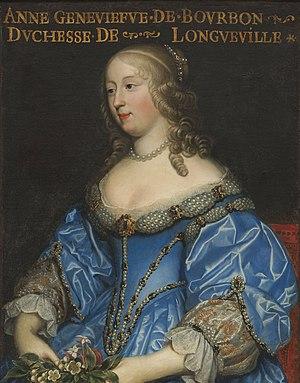
Anne-Geneviève de Bourbon-Condé (1619-1679), duchesse d'Estouteville et de Longueville
Anne Geneviève de Bourbon, duchesse de Longueville, née à Vincennes est la seule fille d'Henri II de Bourbon, prince de Condé, et de son épouse Charlotte Marguerite de Montmorency, et la sœur du Grand Condé et du prince de Conti. Elle joua un rôle important parmi les frondeurs durant la minorité de Louis XIV.
Denis Dodart est un médecin et un botaniste français, né en 1634 à Paris et mort le 5 novembre 1707 dans cette même ville. Il dirige de 1670 à 1694 les études de l'Académie royale des sciences sur l'Histoire des plantes, premier projet d'une encyclopédie botanique universelle, recensant, nommant et illustrant toutes les plantes connues. Il publie son cadre directeur, Mémoires pour servir à l'histoire des plantes en 1676.
Les salons littéraires sont une forme spécifiquement française de société qui réunit mondains et amateurs de beaux-arts et de bel esprit pour le plaisir de la conversation, des lectures publiques, des concerts et de la bonne chère. Si l’historiographie française a retenu les salons tenus par les grandes dames de la capitale appelées salonnières qui ont su asseoir leur réputation dans le monde, les chroniques du temps montrent que ces espaces de rencontre et de divertissement sont également tenus par des hommes ou par des couples auprès de qui les auteurs trouvent une place de choix. Les dames des Roches tiennent salon à Poitiers dès le XVIᵉ siècle, mais l’on tient aussi cercle à la cour de Catherine de Médicis ou chez les derniers Valois. Au XVIIIᵉ siècle, la protection et le soutien des grands contribuent au financement des divertissements et à l’échange des idées du siècle philosophique. L’expression de salon littéraire est l'expression d'un mythe littéraire né aux XIXᵉ et XXᵉ siècles.